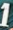
Number: 1